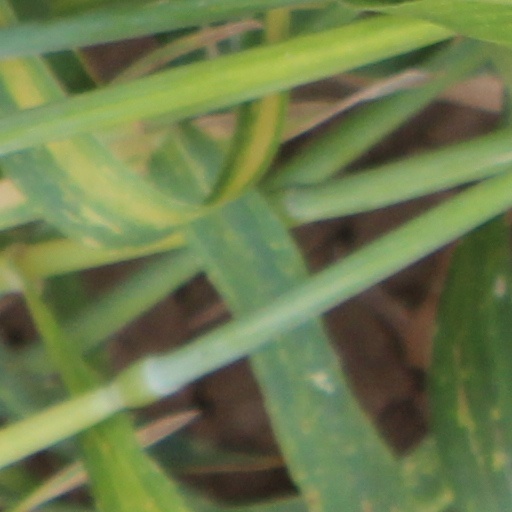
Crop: wheat